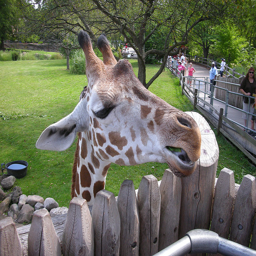
A giraffe leaning over the top of a wood fence.
A giraffe is peaking over a wooden fence.
A giraffe coming in close for a photo hanging over a fence top.
A giraffe standing next to a wooden fence.
A big giraffe holding his head over a gate